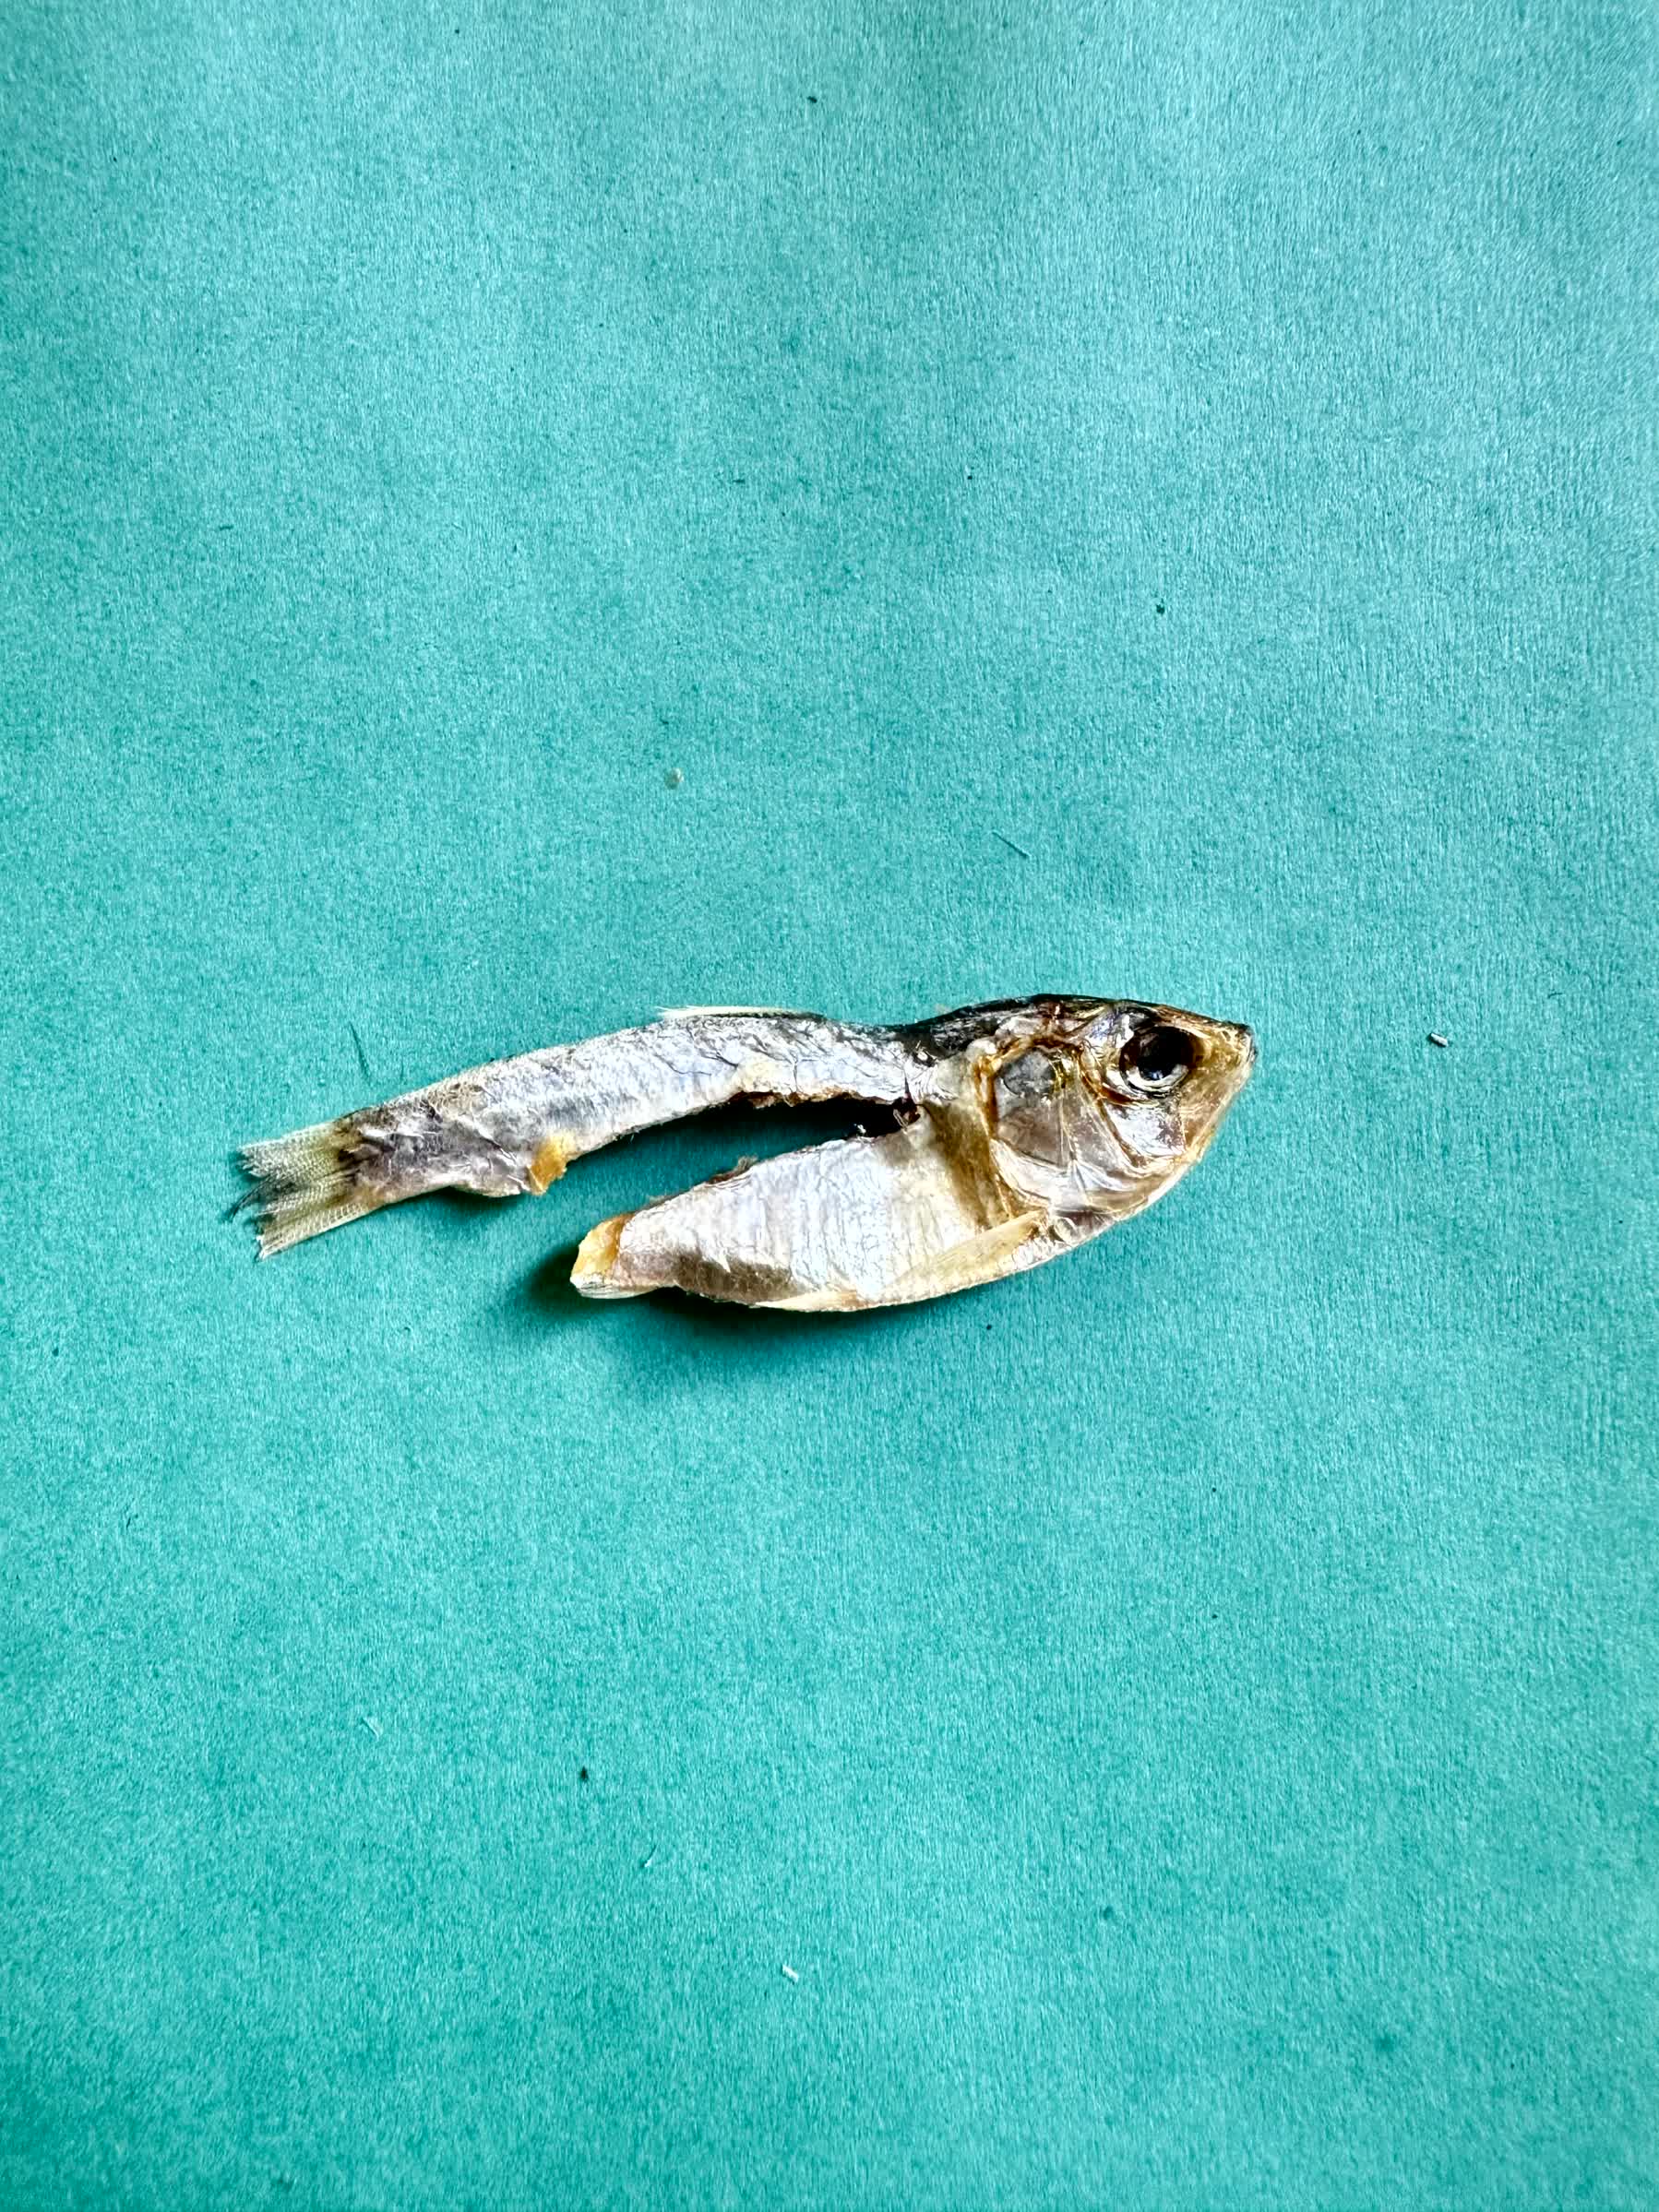
Species: Chapila